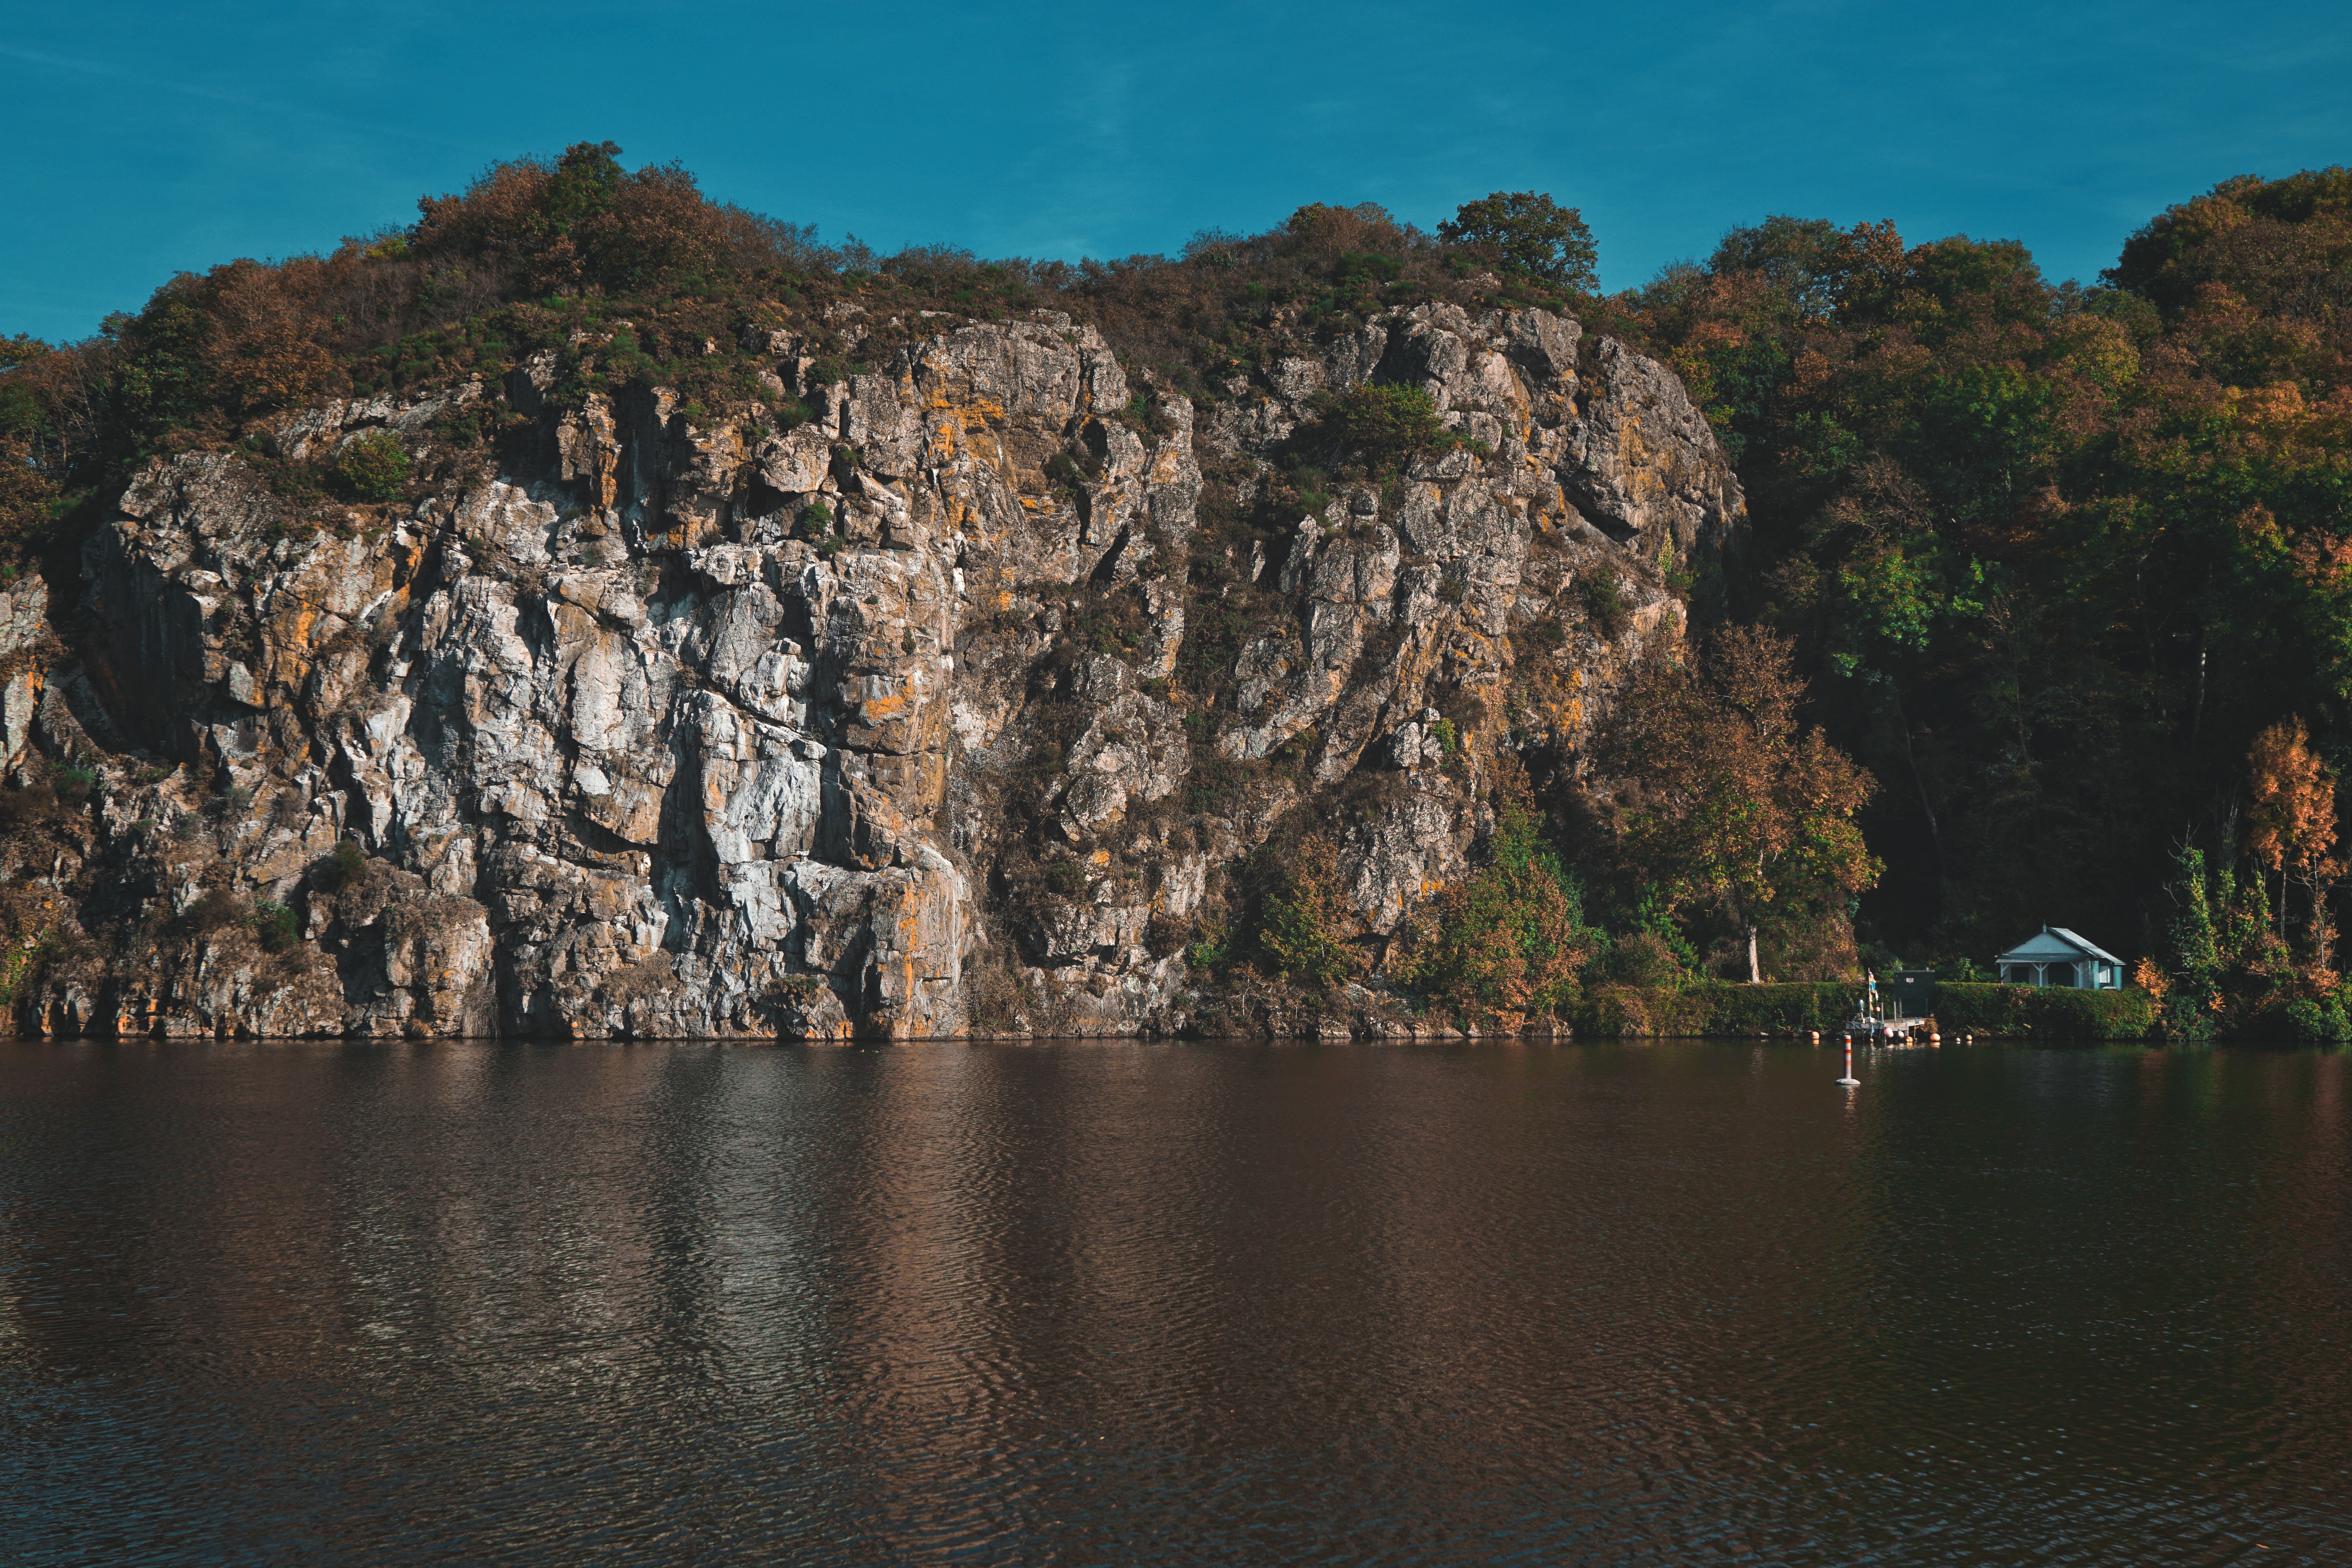
sea, coast, water, rock, mountain, lake, river, cliff, reflection, bay, terrain, body of water, landform, geographical feature